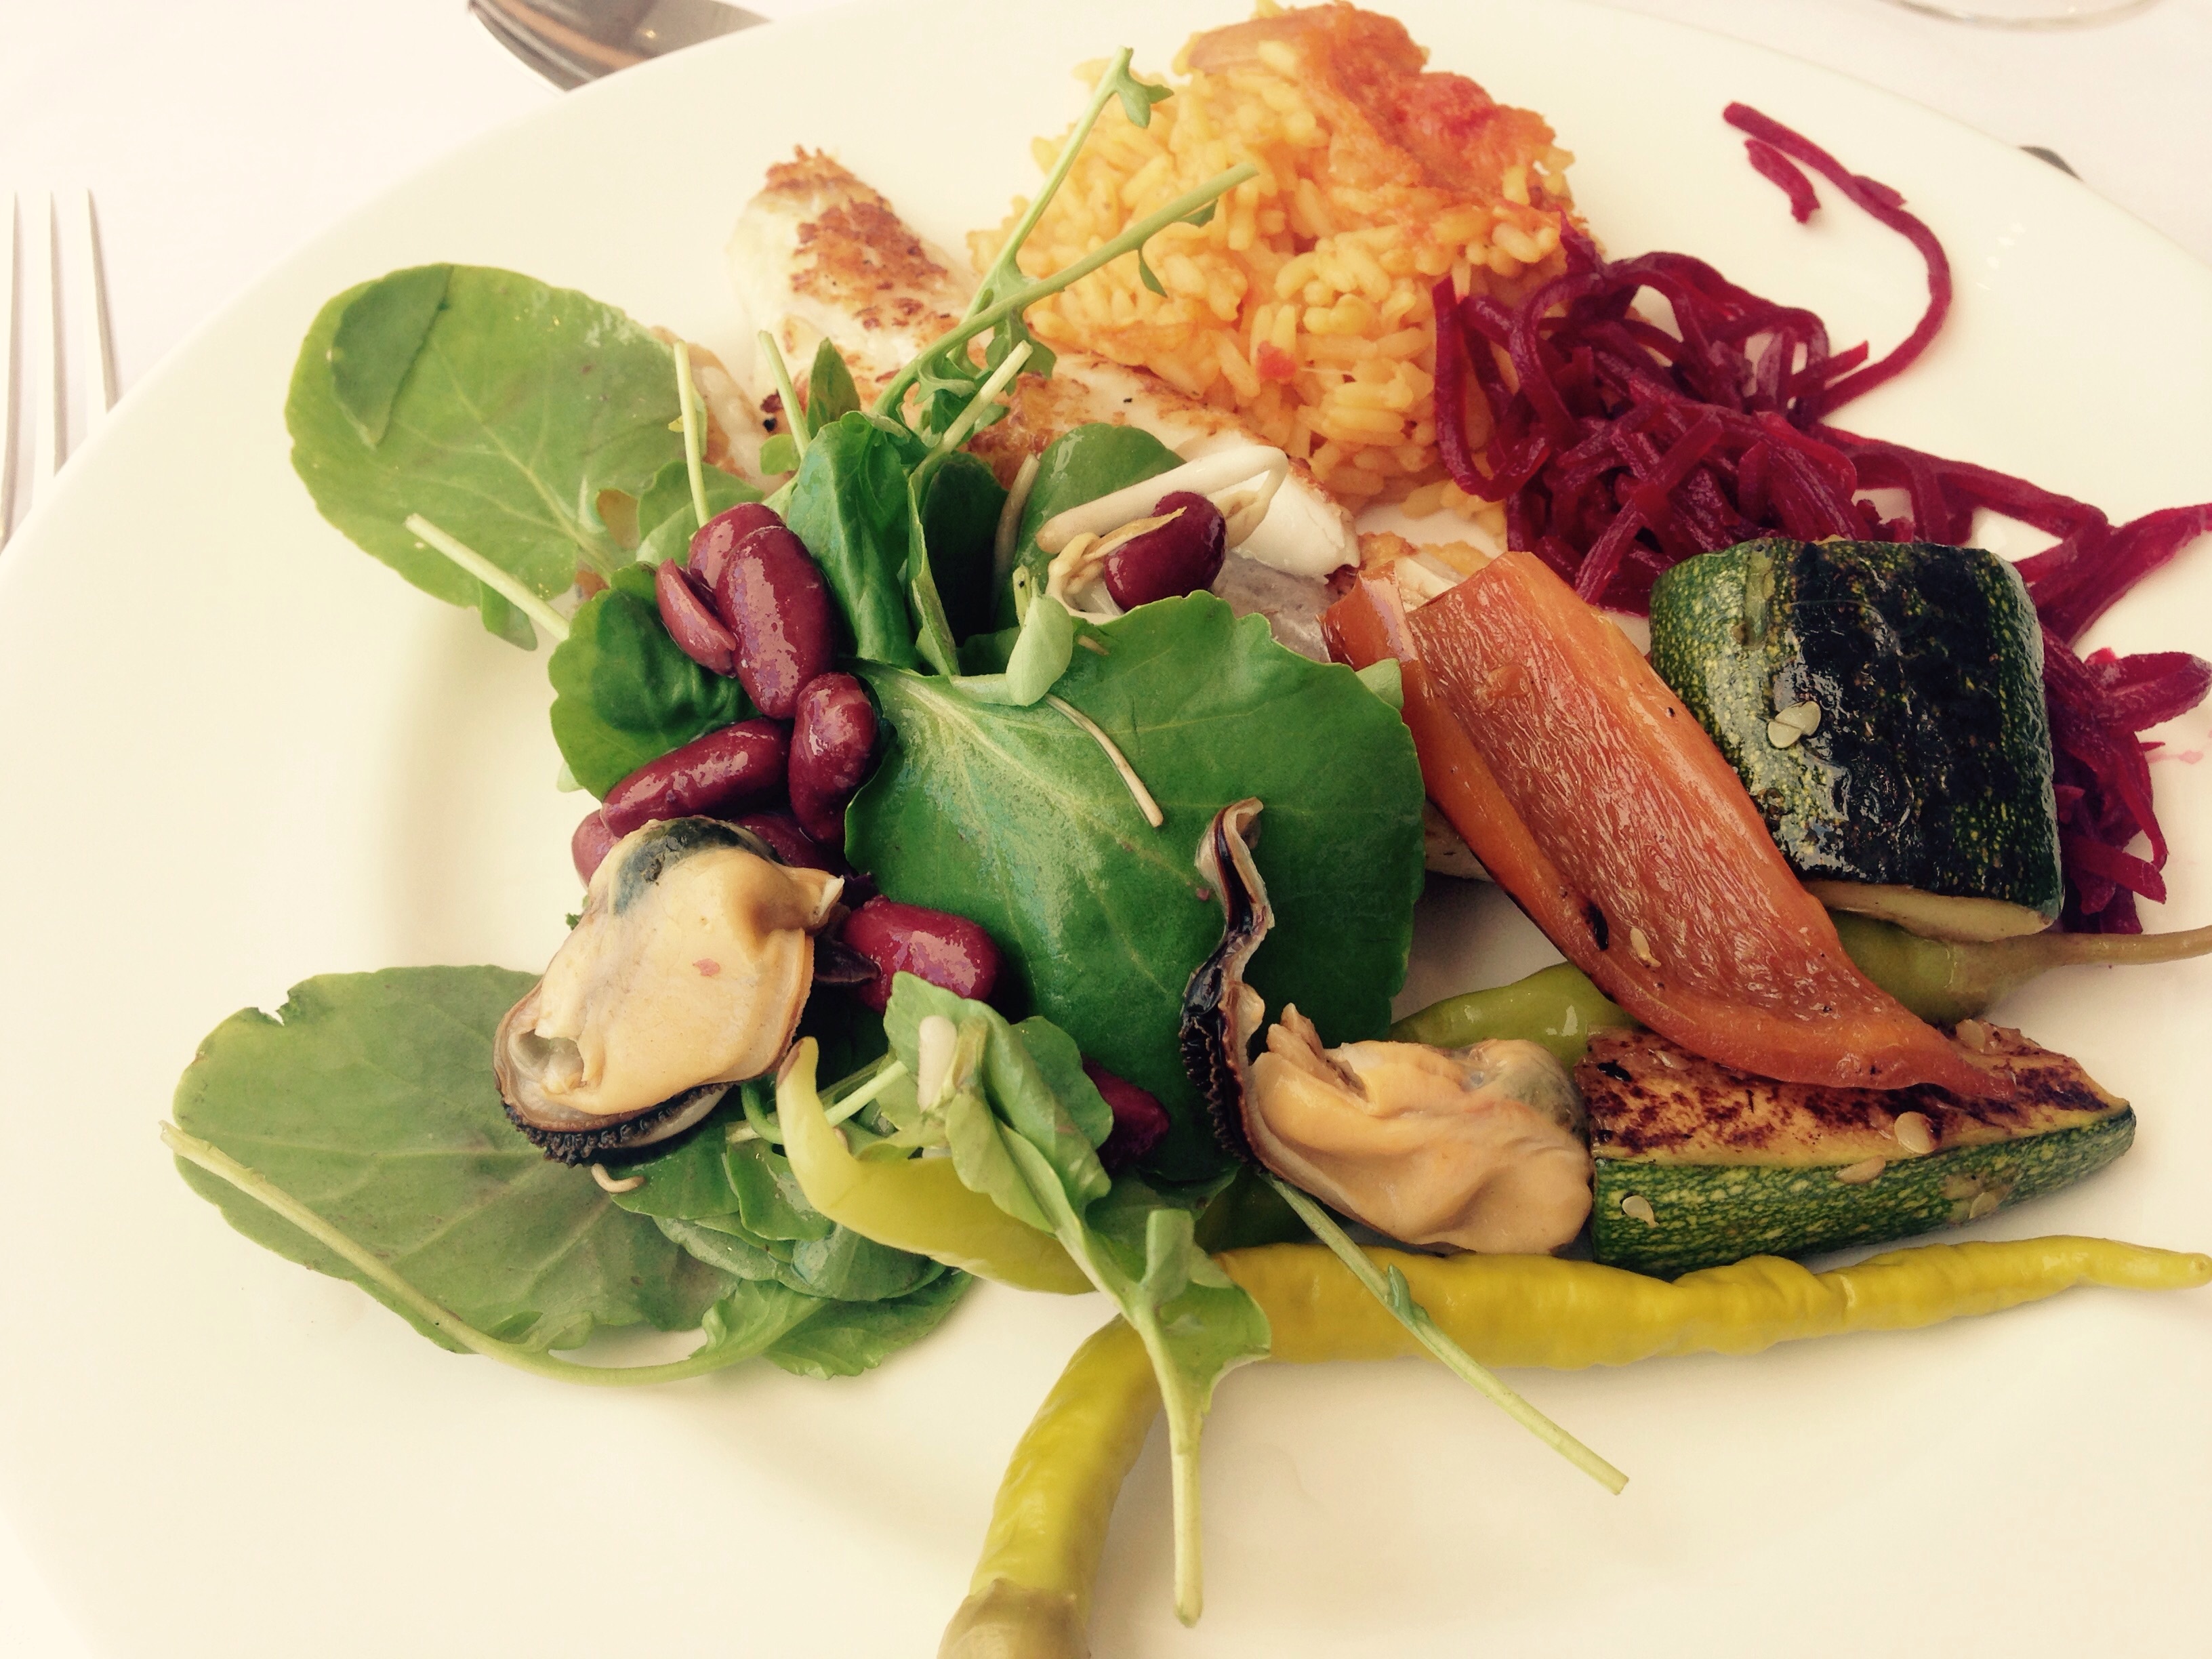
dish, meal, food, salad, produce, vegetable, healthy, eat, meat, cuisine, hors d oeuvre